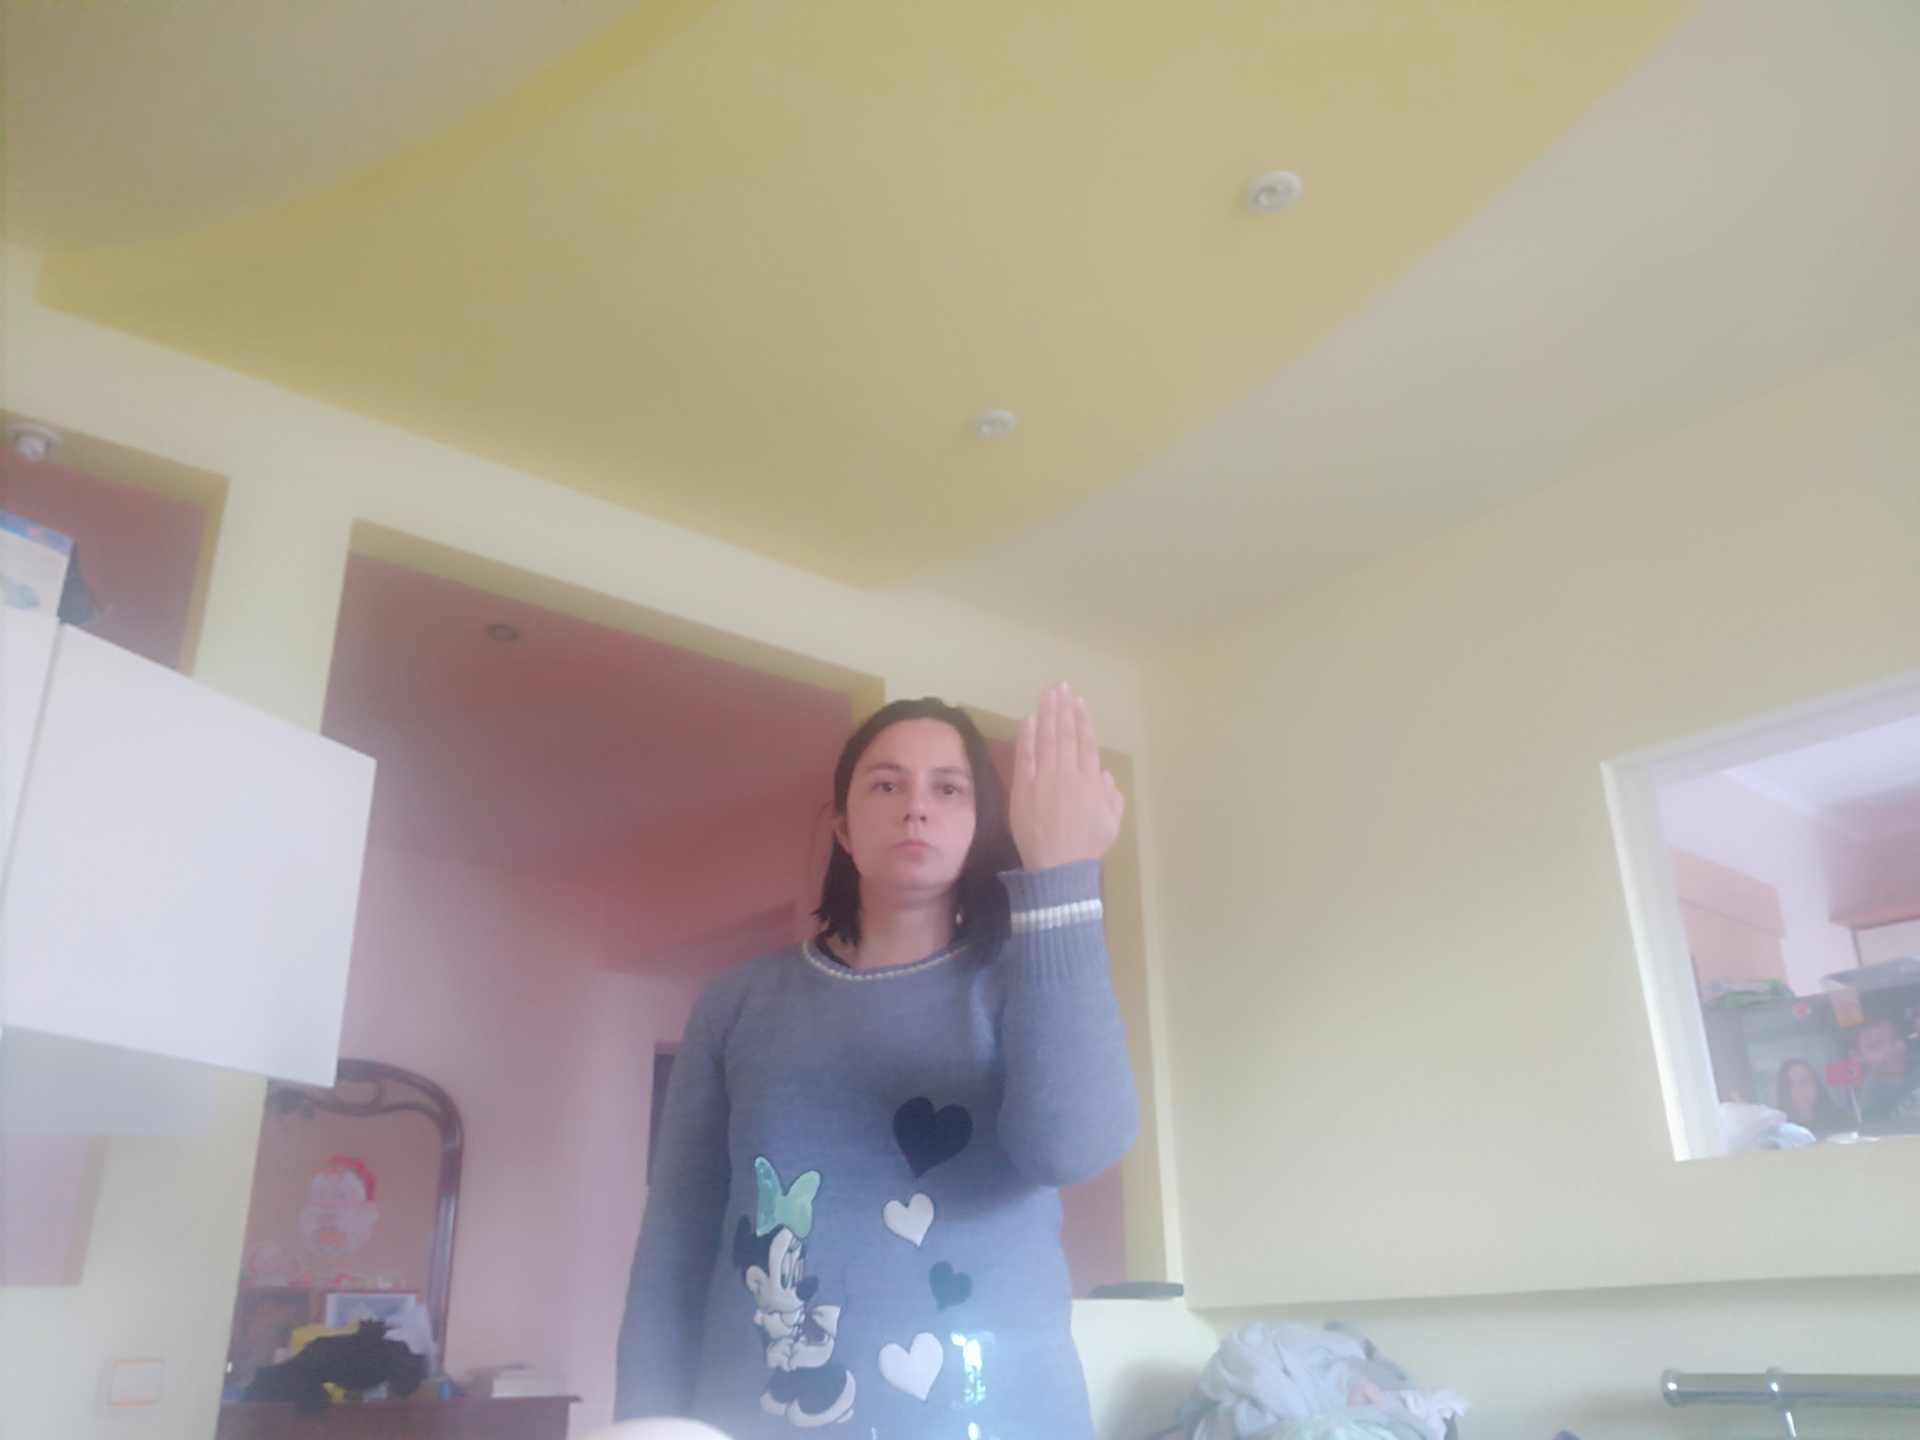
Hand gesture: stop_inverted